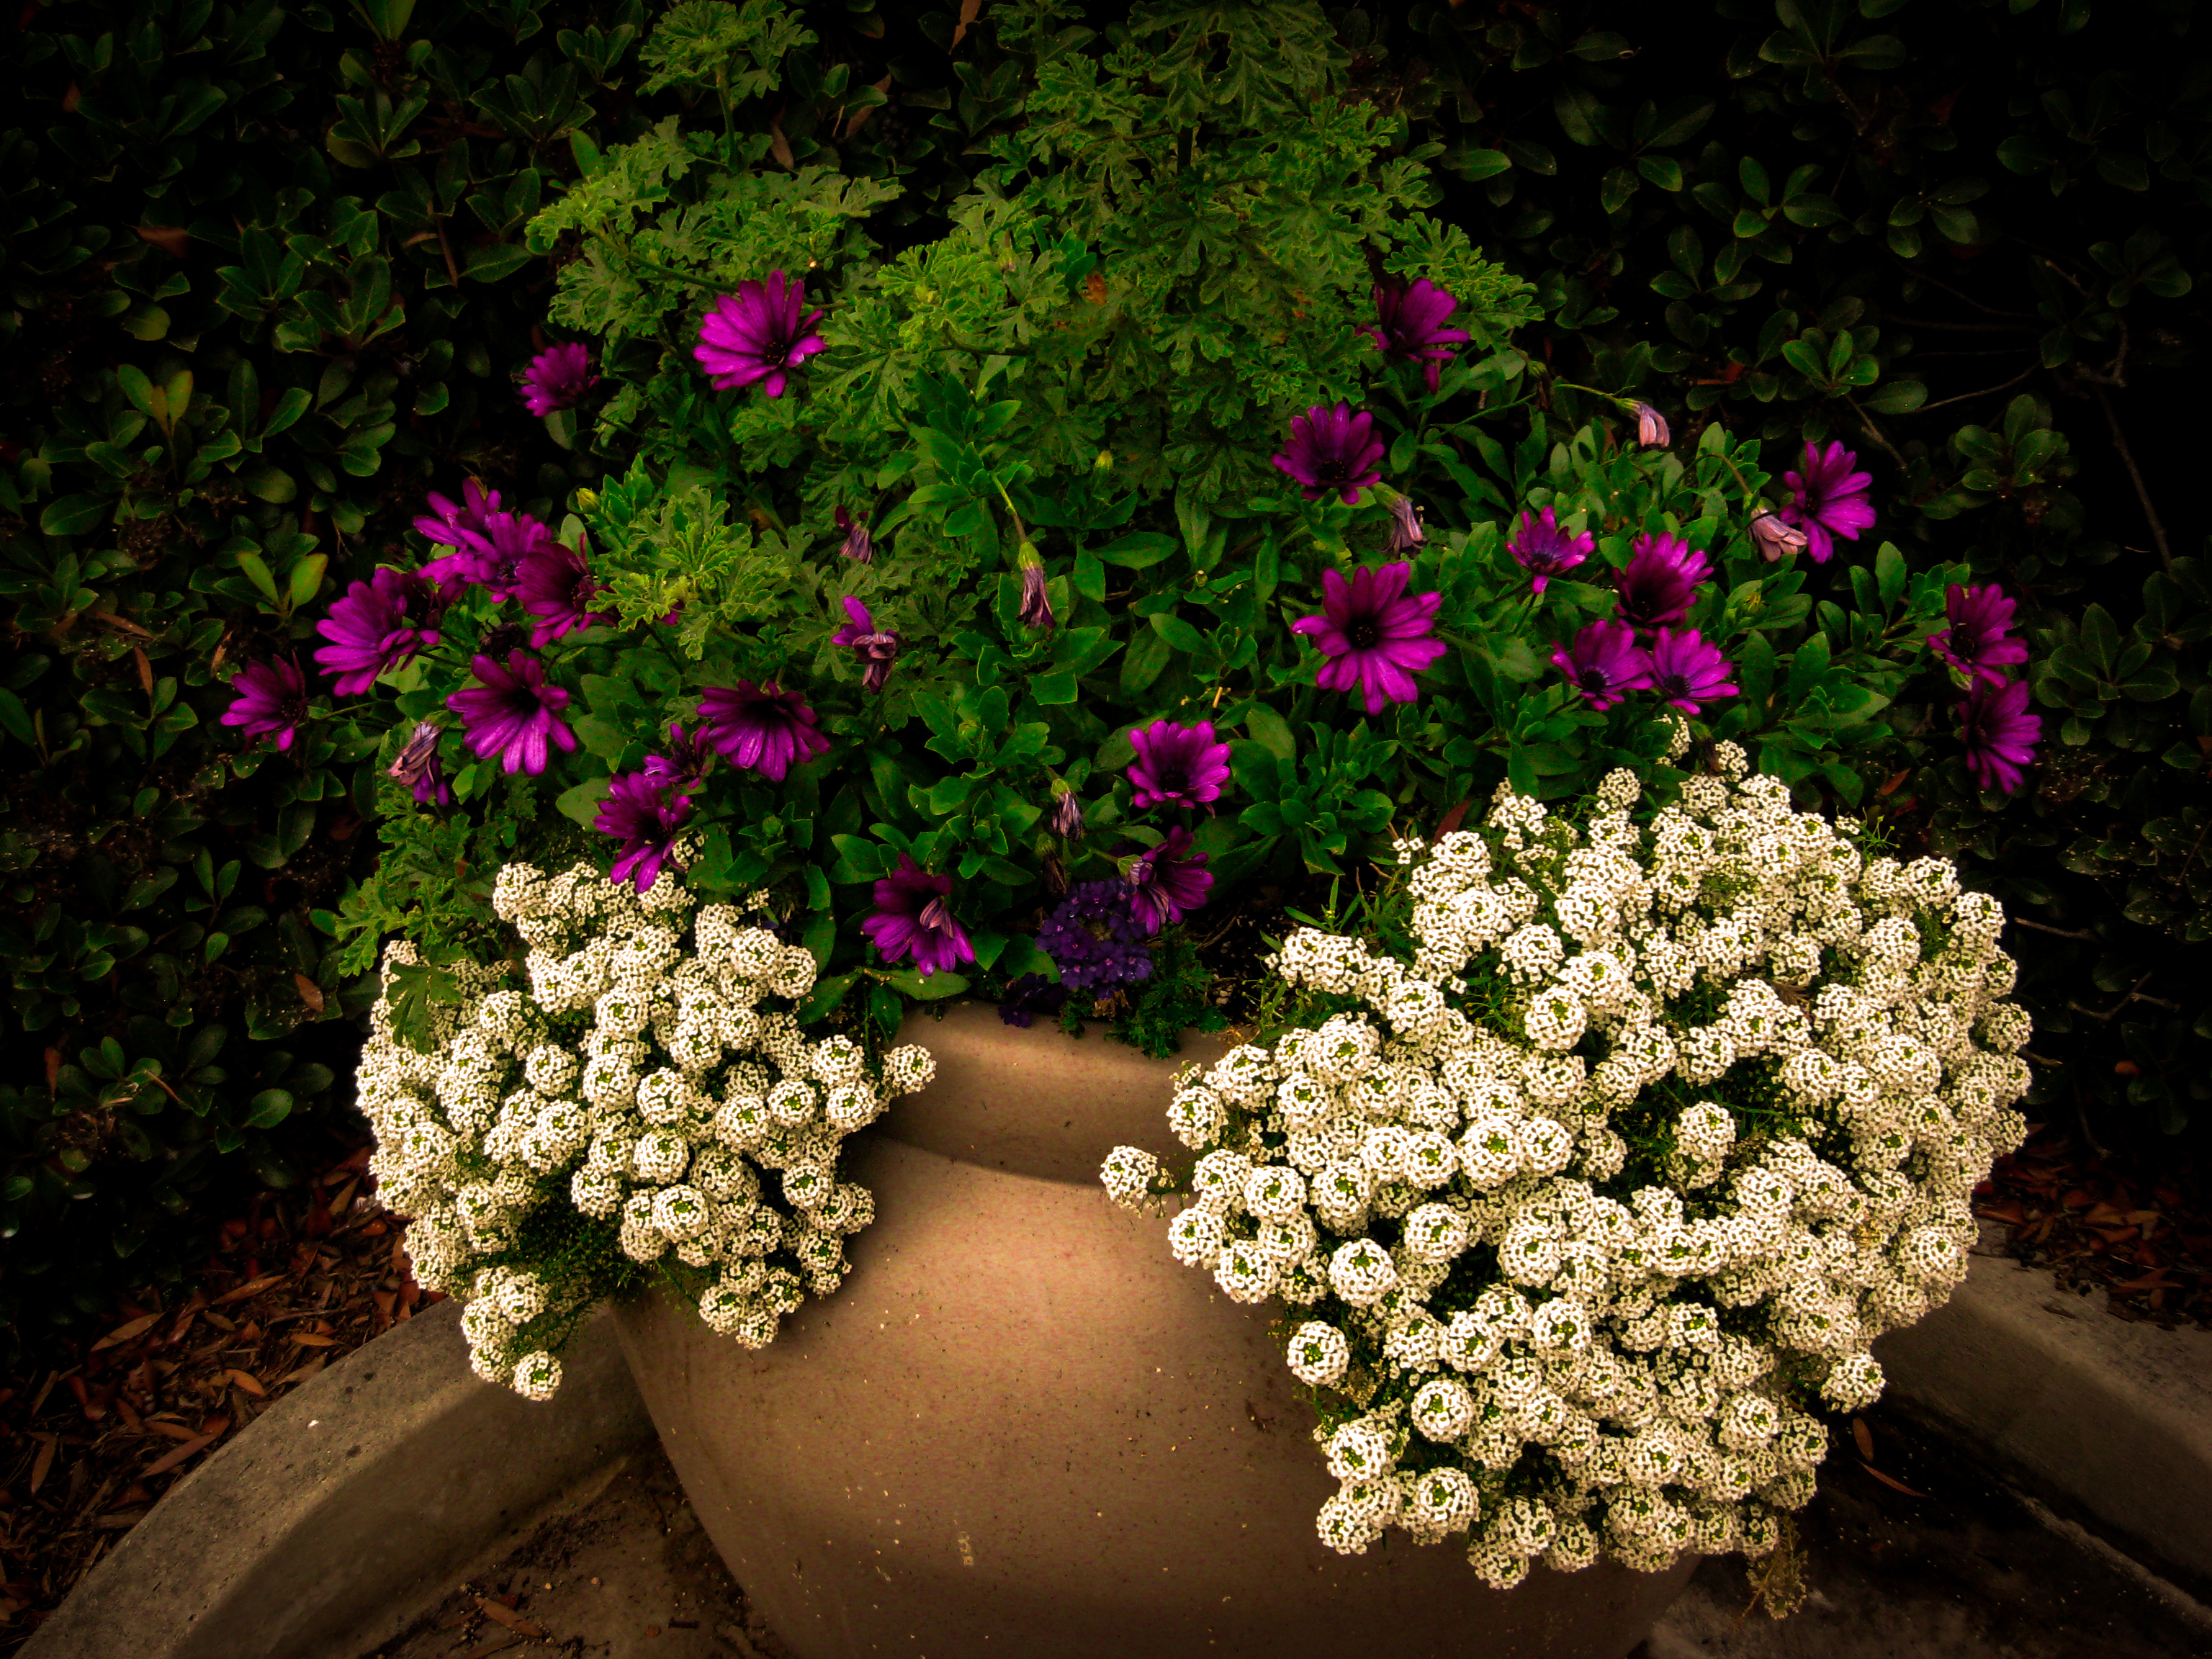
blossom, plant, flower, bloom, spring, botany, garden, flora, wildflower, flowers, leaves, petals, shrub, potted plants, floristry, flowering plant, flower bouquet, floral design, land plant, flower arranging